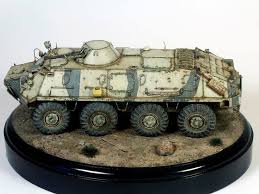
Label: BTR-60